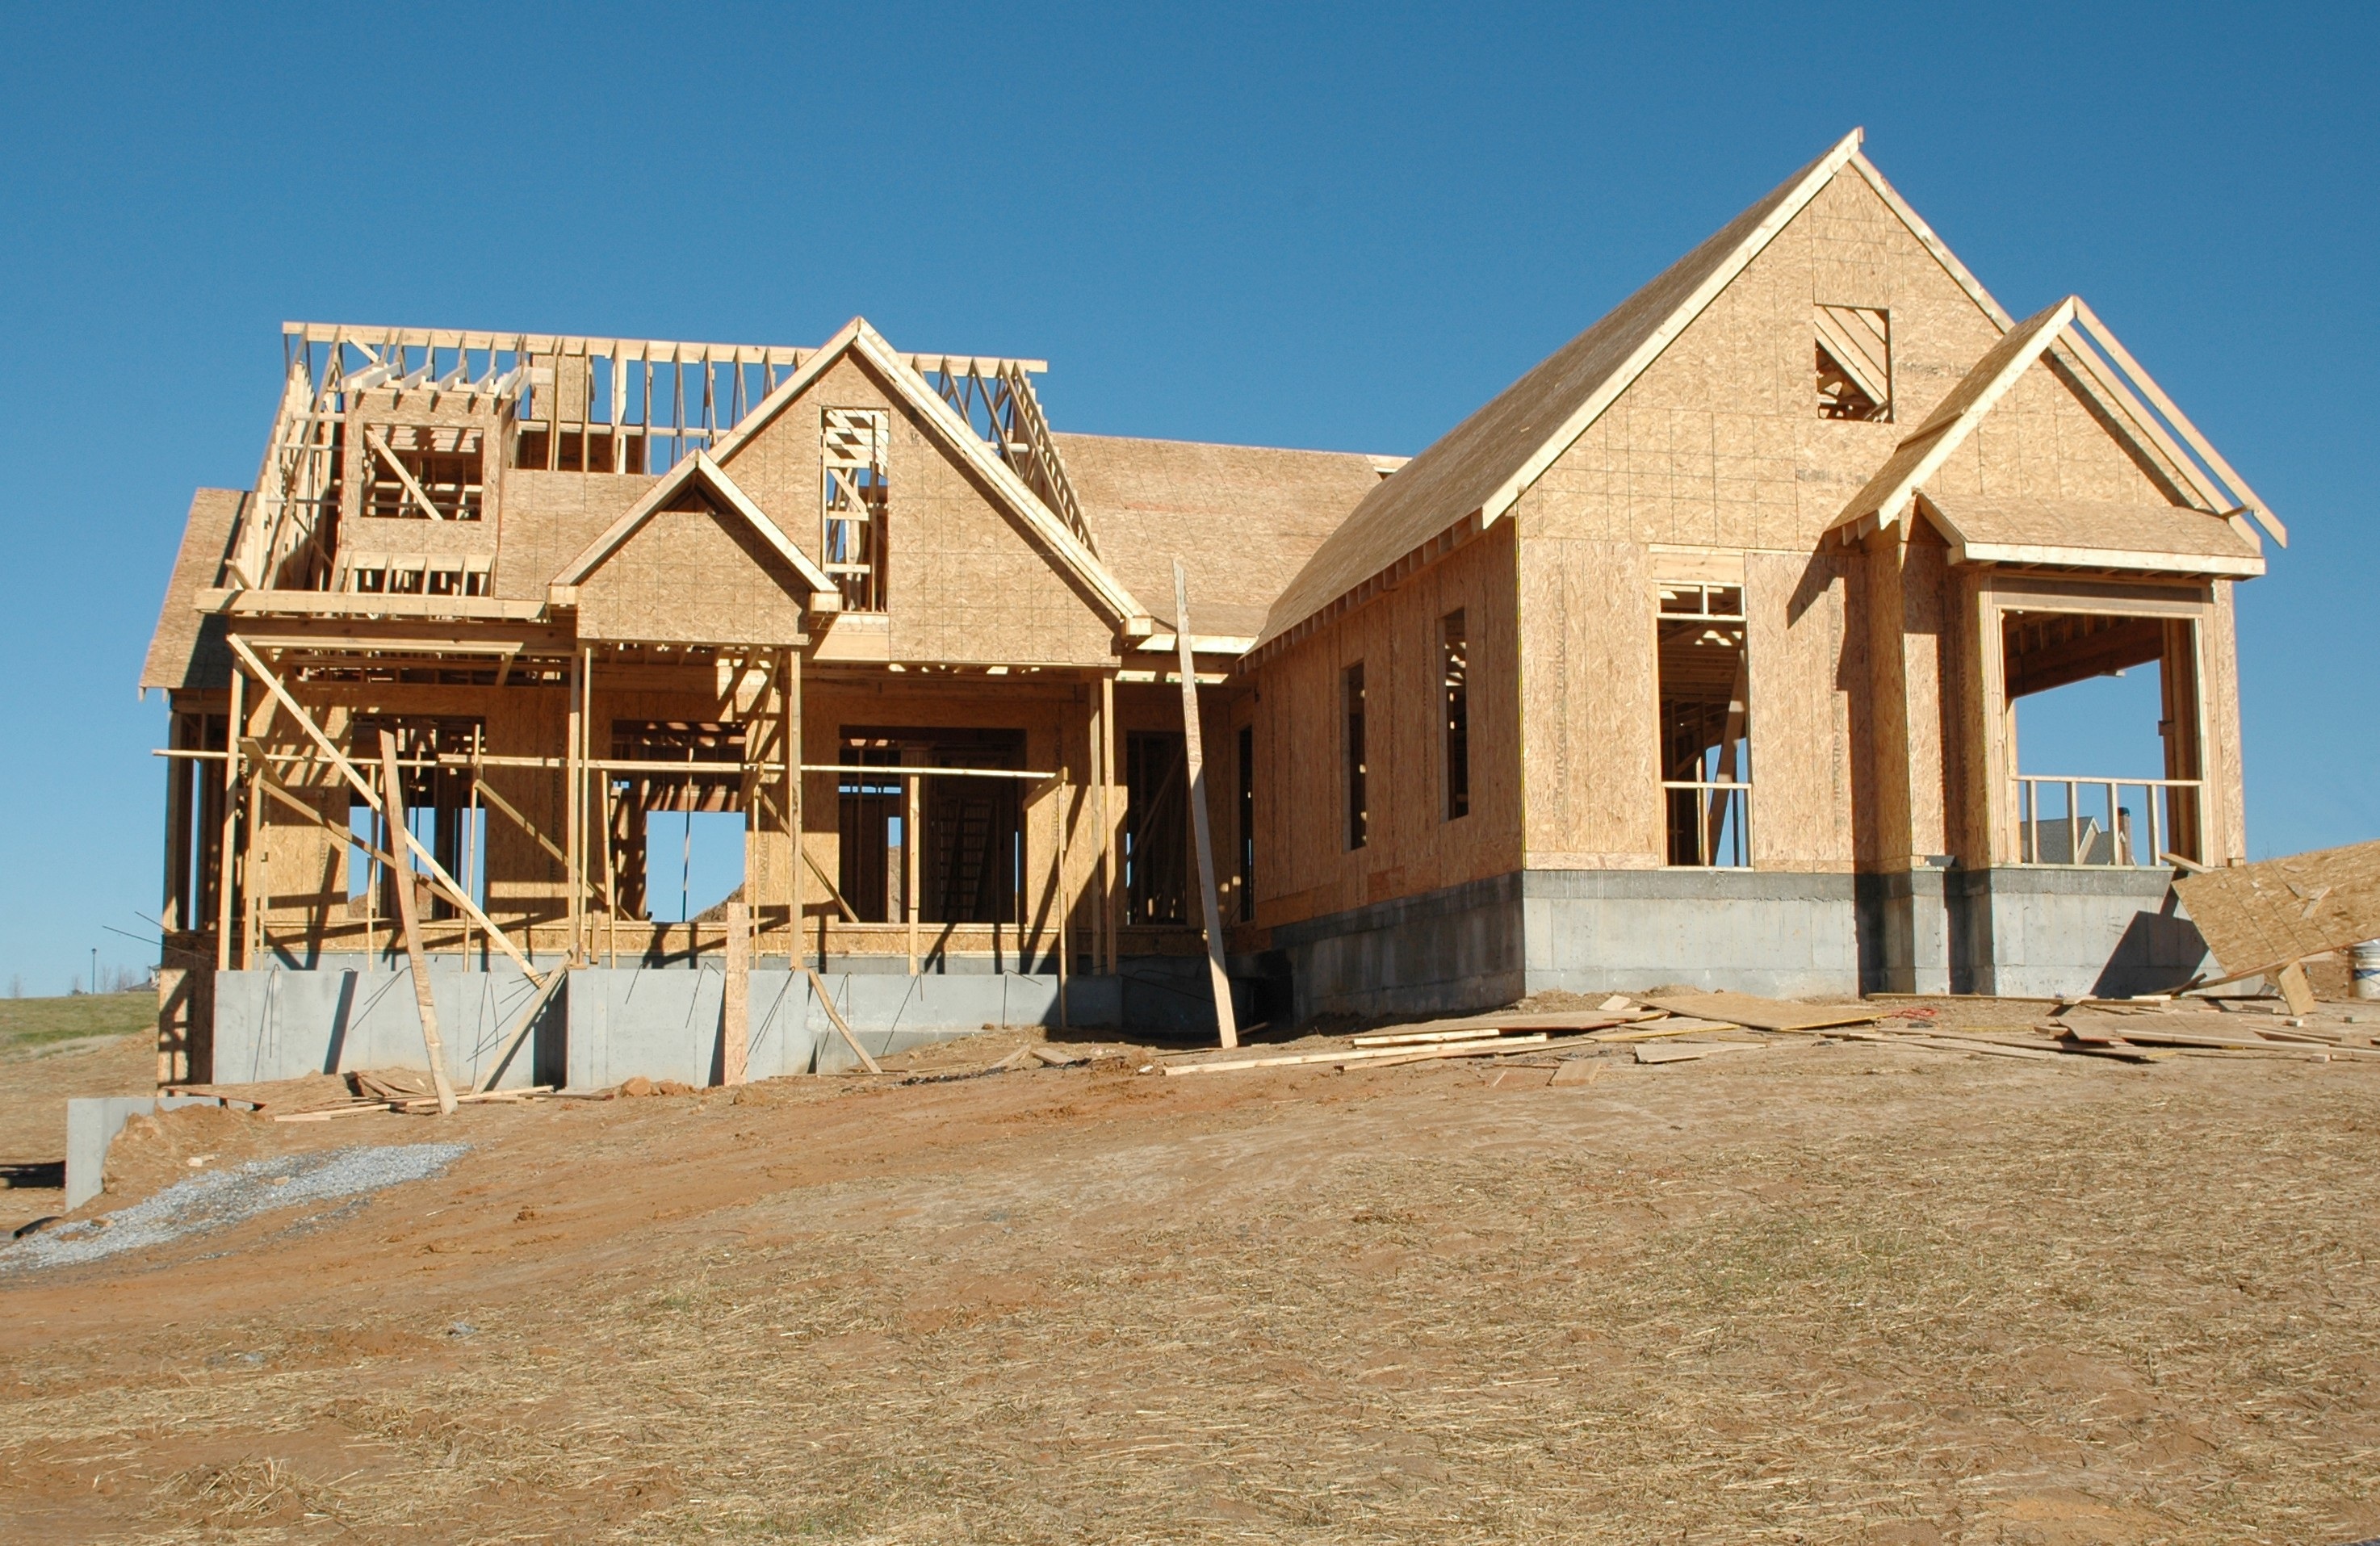
work, architecture, structure, sky, wood, villa, house, roof, building, home, urban, hut, construction, cottage, facade, industrial, property, exterior, industry, business, outdoors, worker, engineering, design, farmhouse, new, build, estate, buy, log cabin, site, sell, real estate, for sale, wood frame